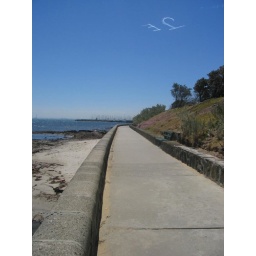
Melbournites love proposing marriage by sky writing. whatever rocks your boat I suppose